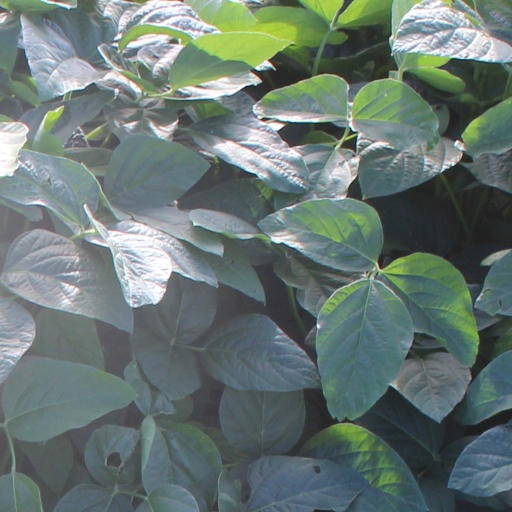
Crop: soybean